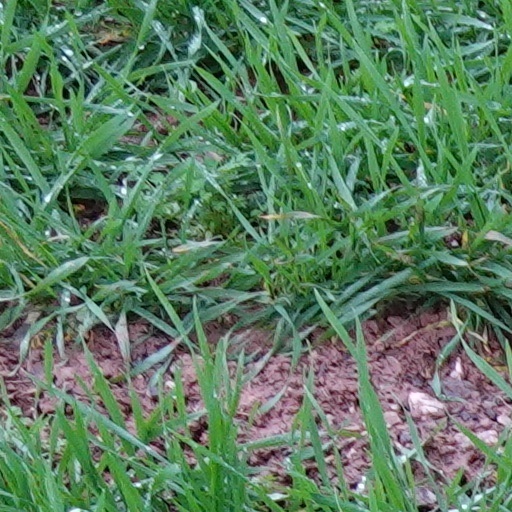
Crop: wheat